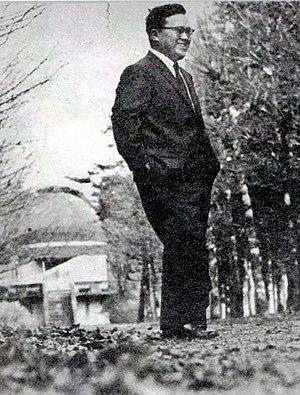
Cette page présente une chronologie de l'année 2018 dans le domaine de l'astronomie.
Yoshihide Kozai, né le 1ᵉʳ avril 1928 et mort le 5 février 2018, est un astrophysicien japonais spécialiste de mécanique céleste. Il fut président de l'Union astronomique internationale de 1988 à 1991.